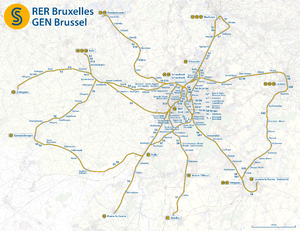
Carte du Réseau express régional bruxellois (RER bruxellois, Train S)]]
Le Réseau suburbain bruxellois – Gewestelijk ExpresNet en néerlandais – est un réseau ferroviaire, en cours de développement, offrant de nouvelles possibilités de liaisons rapides et à fréquence accrue dans un rayon de 30 kilomètres dans et autour de Bruxelles, couvrant un territoire habité par près de trois millions de personnes. Le réseau, parcouru par des trains de la SNCB, a été inauguré en 2015.